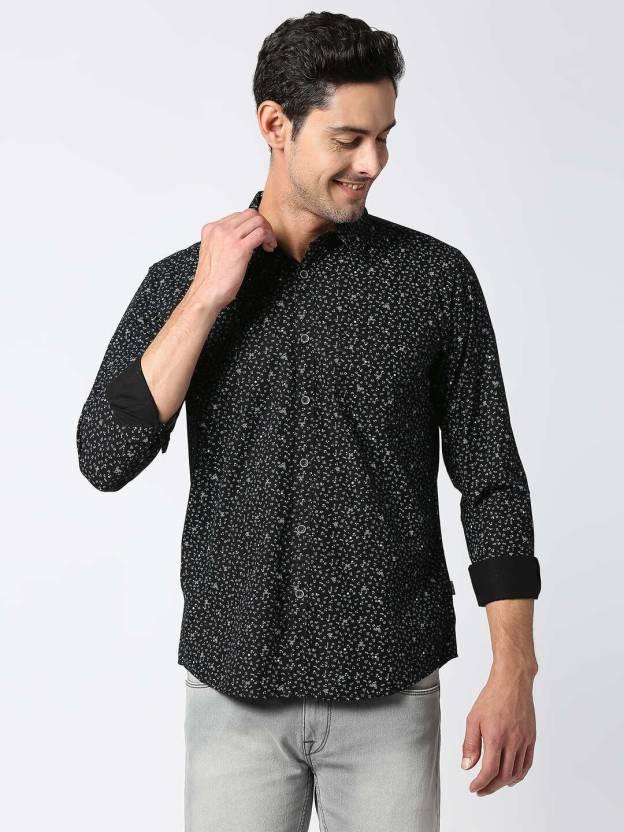
Black Printed Men Regular Fit Printed Casual Shirt